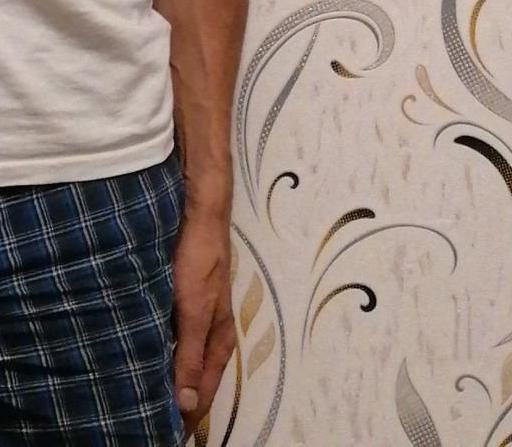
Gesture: no_gesture